Wind turbine prognostics

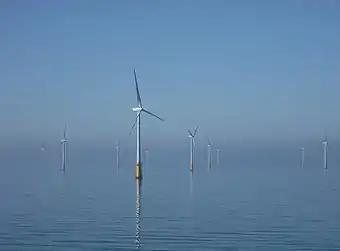
Modern Large Scale Offshore Wind Farm

Wind Turbine prognostics is also referred to as Asset Health Management, Condition Monitoring or Condition Management.